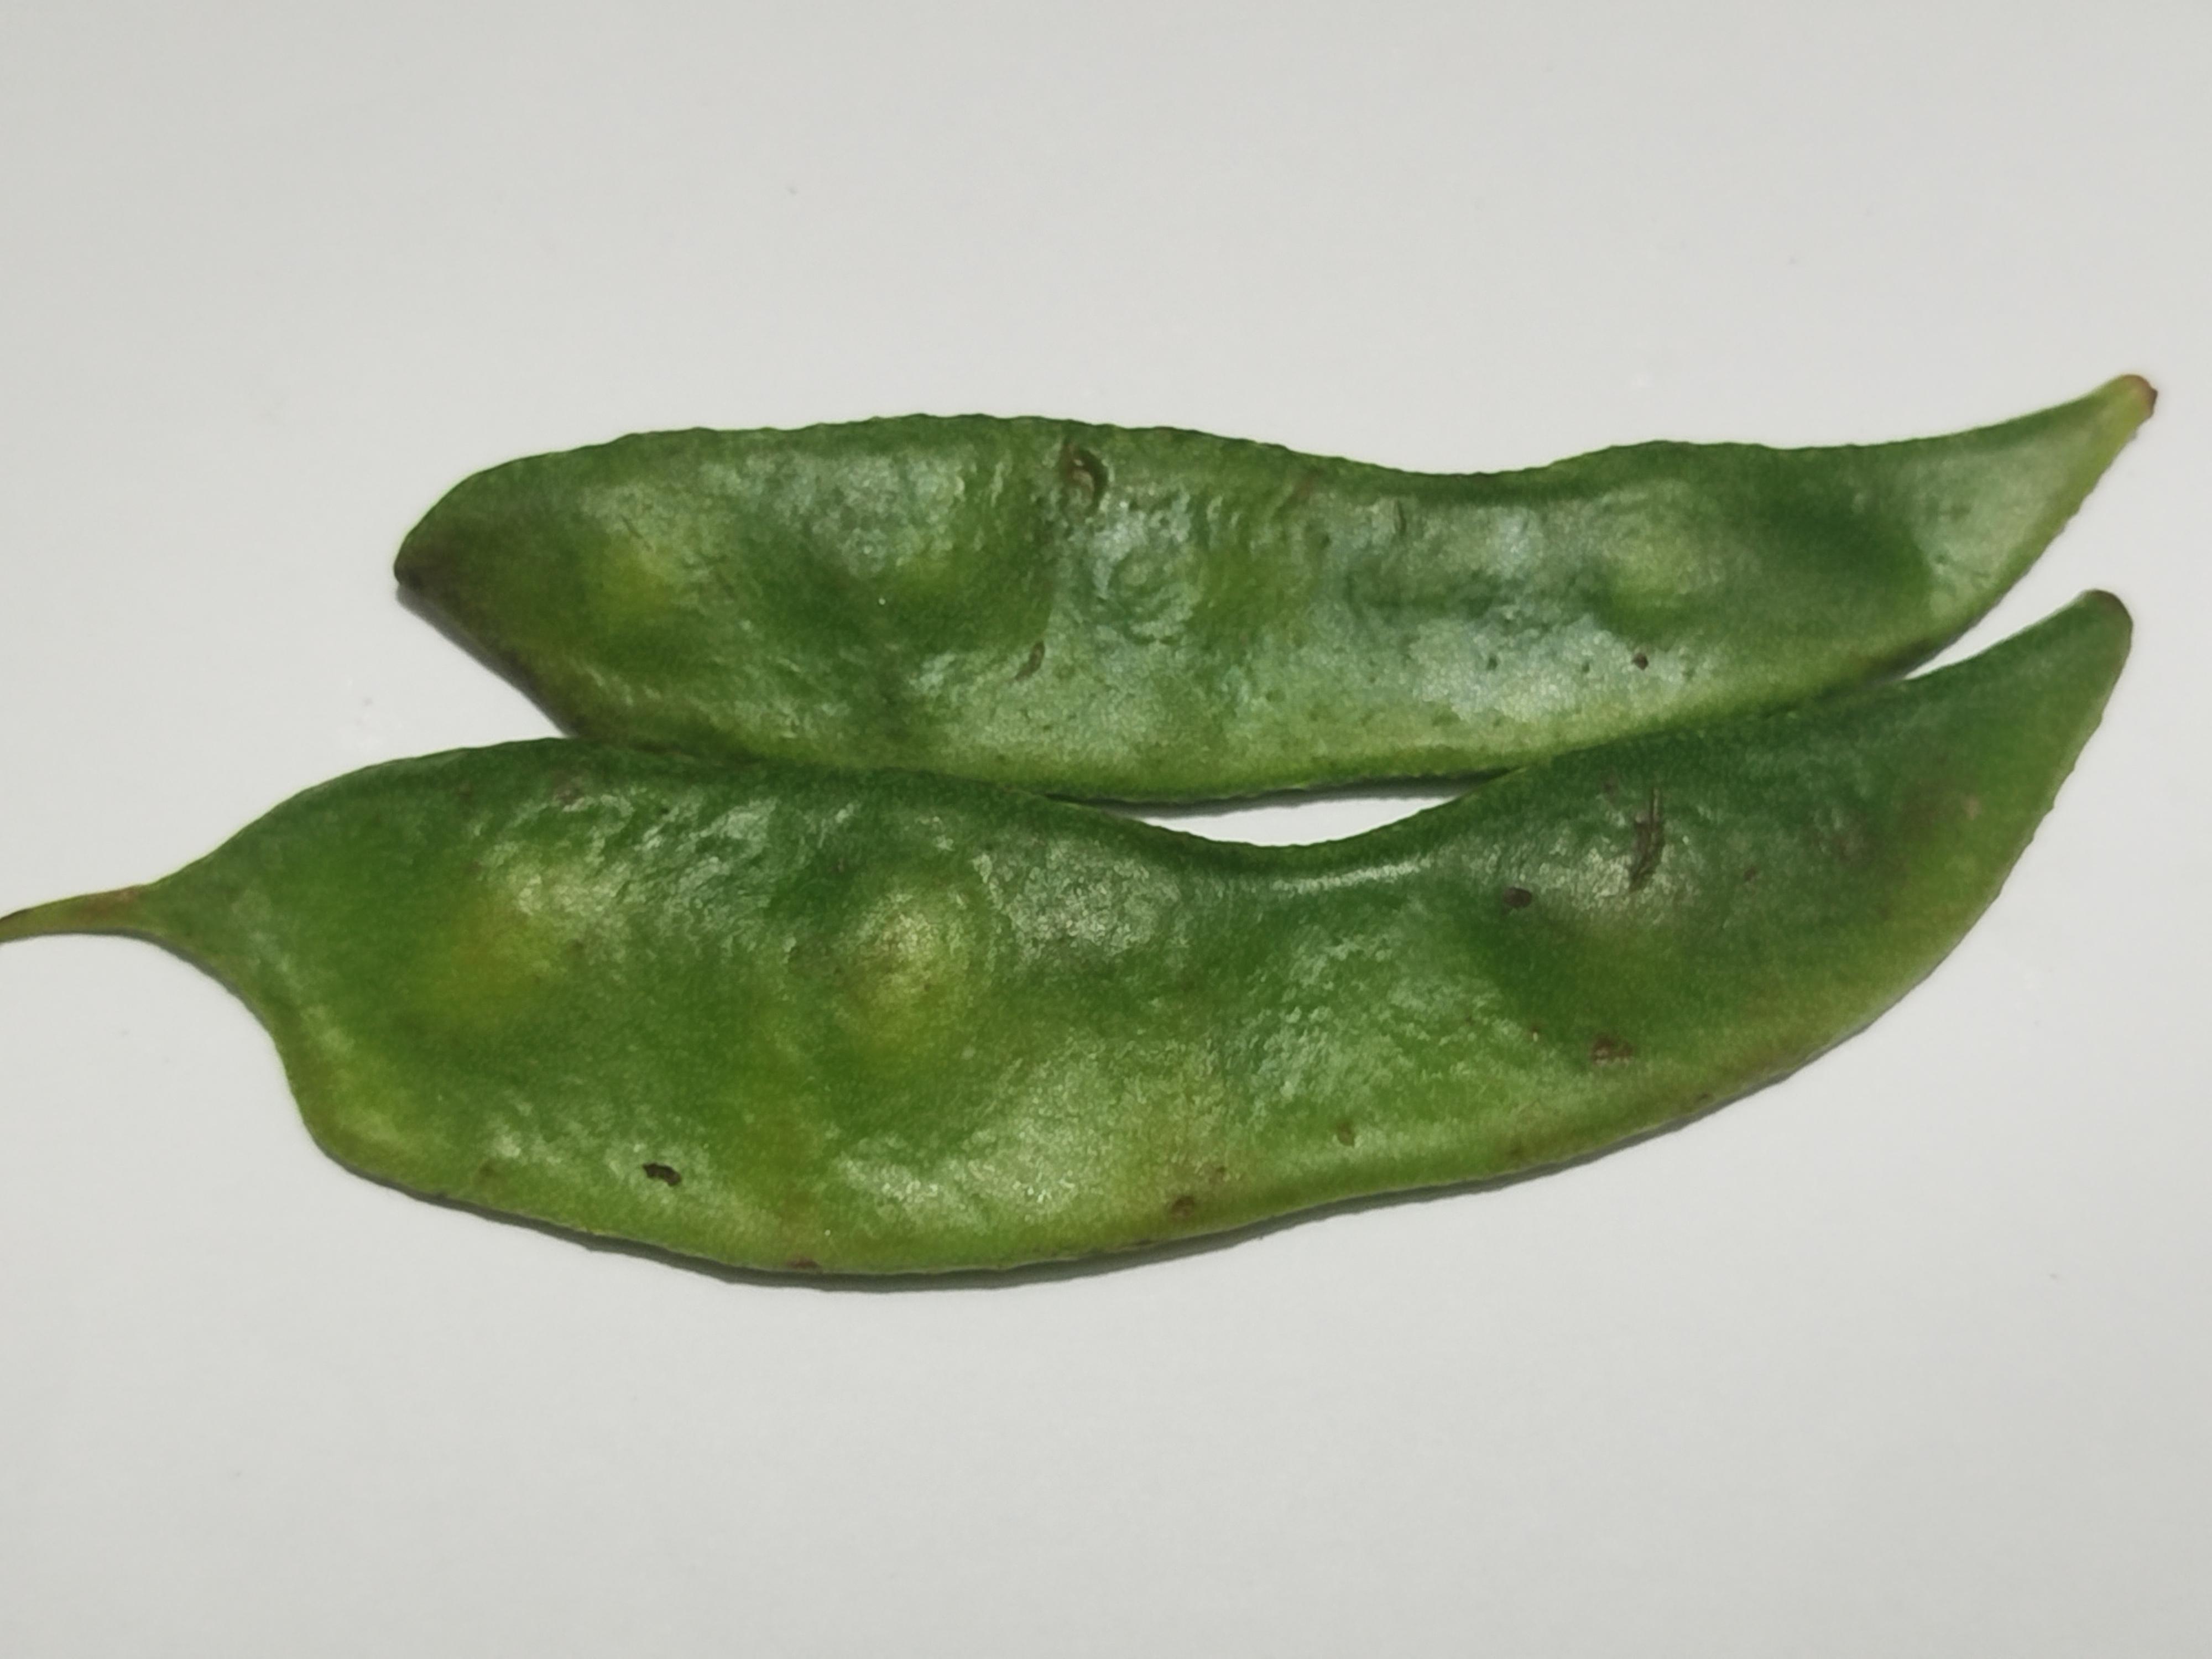
Label: Bean